Puerta de Tierra, San Juan

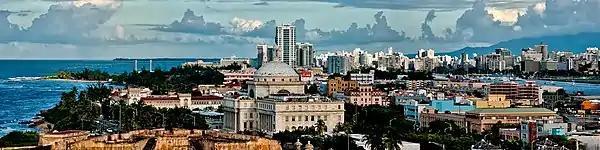

On October 15, 2019, Puerta de Tierra was officially added to the National Register of Historic Places. According to Puerto Rican newspaper El Nuevo Dia, Bibiana Hernández had worked for decades to have Puerta de Tierra added to the US National Register of Historic Places (NRHP) and was overjoyed at the news. Many people such as artist and community spokesman, Jesús “Bubu” Negrón, have worked along with Arleen Pabón-Charneco, a Puerto Rican architect and author of the NRHP nomination forms, to bring more visibility to the area.